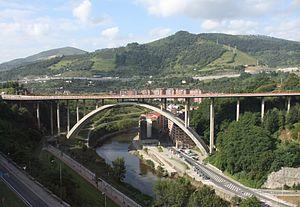
Cet article a pour objet de présenter une liste de ponts remarquables d'Espagne, tant par leurs caractéristiques dimensionnelles, que par leur intérêt architectural ou historique.